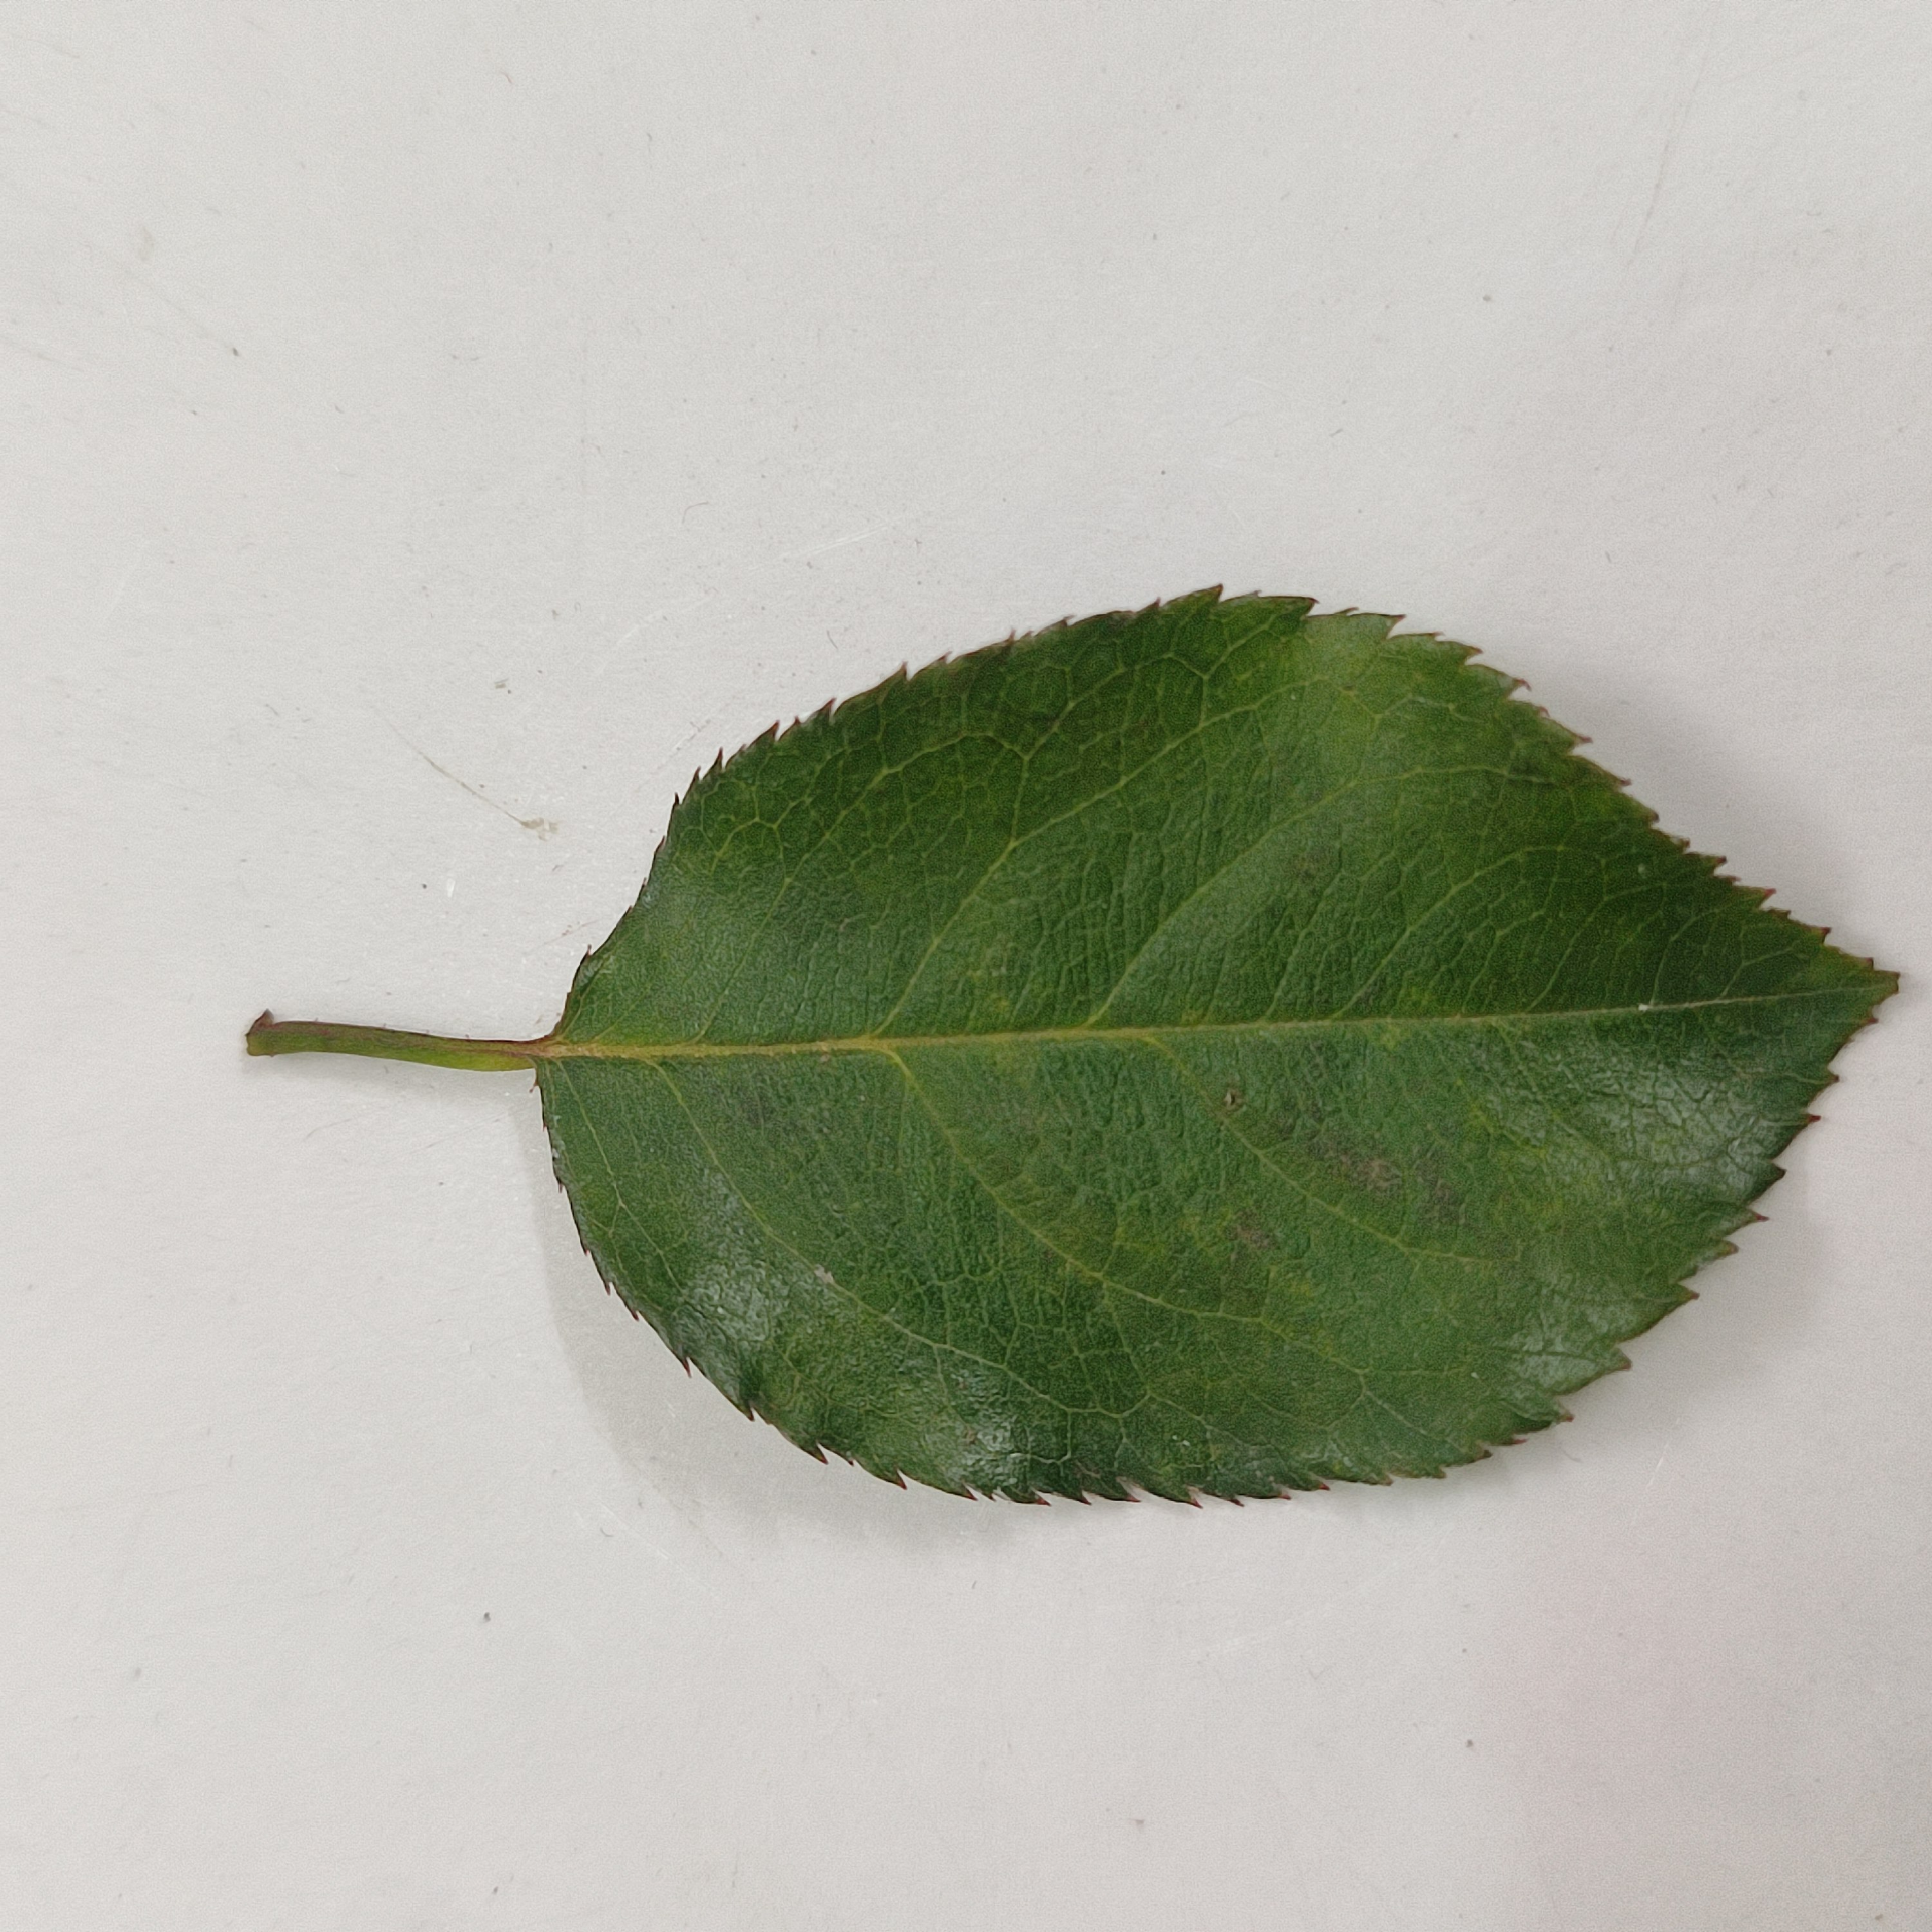
Label: Healthy Leaf